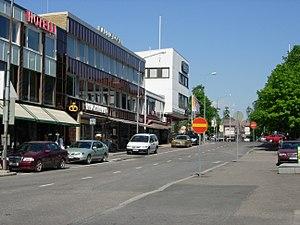
Sastamala est une ville de Finlande.